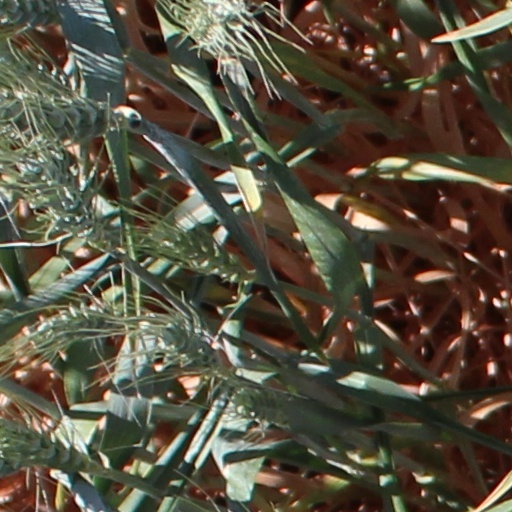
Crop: wheat